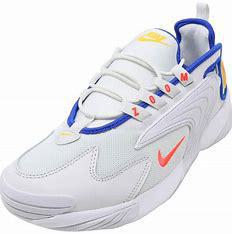
Brand: Nike
Model: Zoom 2K